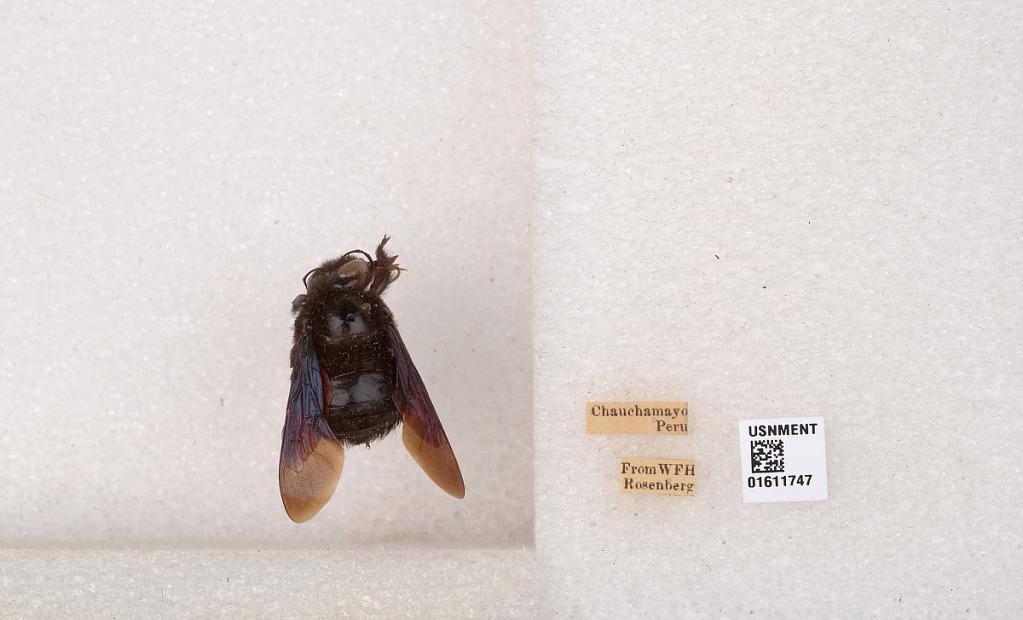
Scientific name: Xylocopa
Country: Peru
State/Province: Junin
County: Chanchamayo
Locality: Chanchamayo